Tony Kanaan

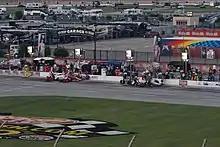
Kanaan (left) at Texas in 2019

In 2014, Kannaan drove for Target Chip Ganassi Racing in the No. 10 Target Dallara DW12-Ilmor-Chevrolet Indy V6. Kanaan finished 7th in points with 544 points his best since the 2011 season.